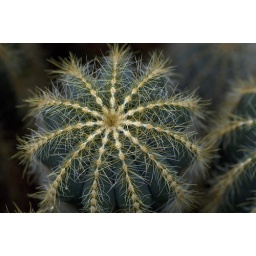
Spent some time in the green houses at The Chicago Botanic Garden.